Mental accounting

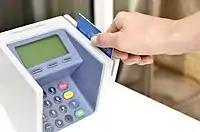
An example of mental accounting is people's willingness to pay more for goods when using credit cards than if they are paying with cash. This phenomenon is referred to as payment decoupling.

Mental accounting (or psychological accounting) is a model of consumer behaviour developed by Richard Thaler that attempts to describe the process whereby people code, categorize and evaluate economic outcomes. Mental accounting incorporates the economic concepts of prospect theory and transactional utility theory to evaluate how people create distinctions between their financial resources in the form of mental accounts, which in turn impacts the buyer decision process and reaction to economic outcomes. People are presumed to make mental accounts as a self control strategy to manage and keep track of their spending and resources. People budget money into mental accounts for savings (e.g., saving for a home) or expense categories (e.g., gas money, clothing, utilities). People also are assumed to make mental accounts to facilitate savings for larger purposes (e.g., a home or college tuition). Mental accounting can result in people demonstrating greater loss aversion for certain mental accounts, resulting in cognitive bias that incentivizes systematic departures from consumer rationality. Through an increased understanding of mental accounting differences in decision making based on different resources, and different reactions based on similar outcomes can be greater understood.